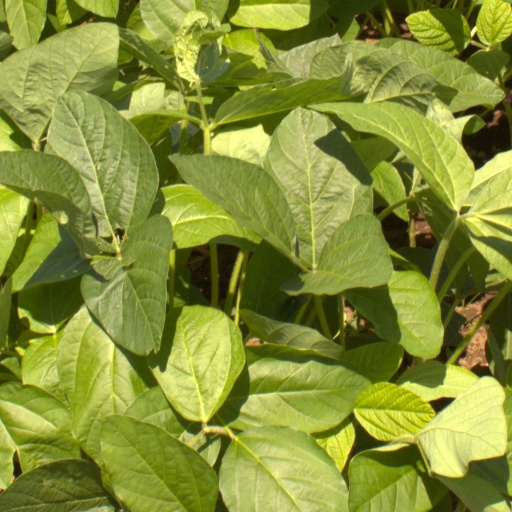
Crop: soybean